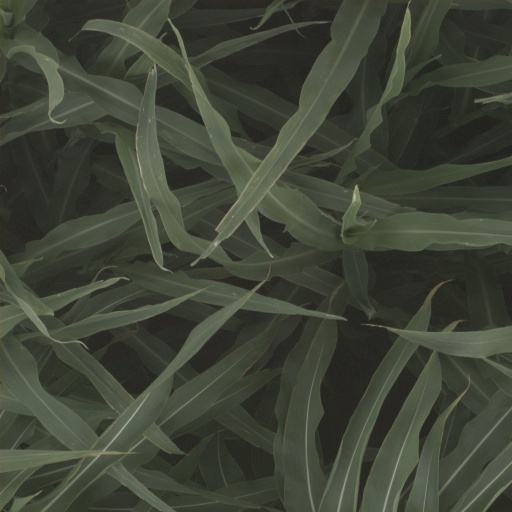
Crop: sorghum